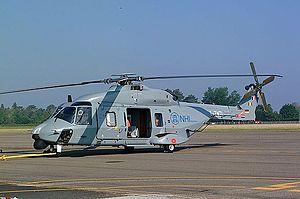
La Garde côtière norvégienne est une force militaire maritime qui fait partie de la Marine royale norvégienne. La garde côtière est responsable de l'inspection des pêches, de l'application des douanes, du contrôle frontalier, de l'application des lois maritimes, de l'inspection des navires, de la protection de l'environnement et de la recherche et sauvetage. Elle opère dans la zone économique exclusive de 2 385 178 km² de la Norvège, dans les eaux intérieures et les eaux territoriales. Elle est basée à la base navale de Sortland. En 2013, la Garde côtière comptait 370 employés, dont des appelés, et un budget d'un milliard de couronnes norvégiennes.